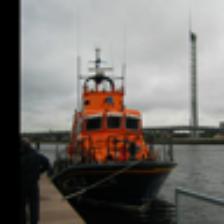
Label: NonHuman